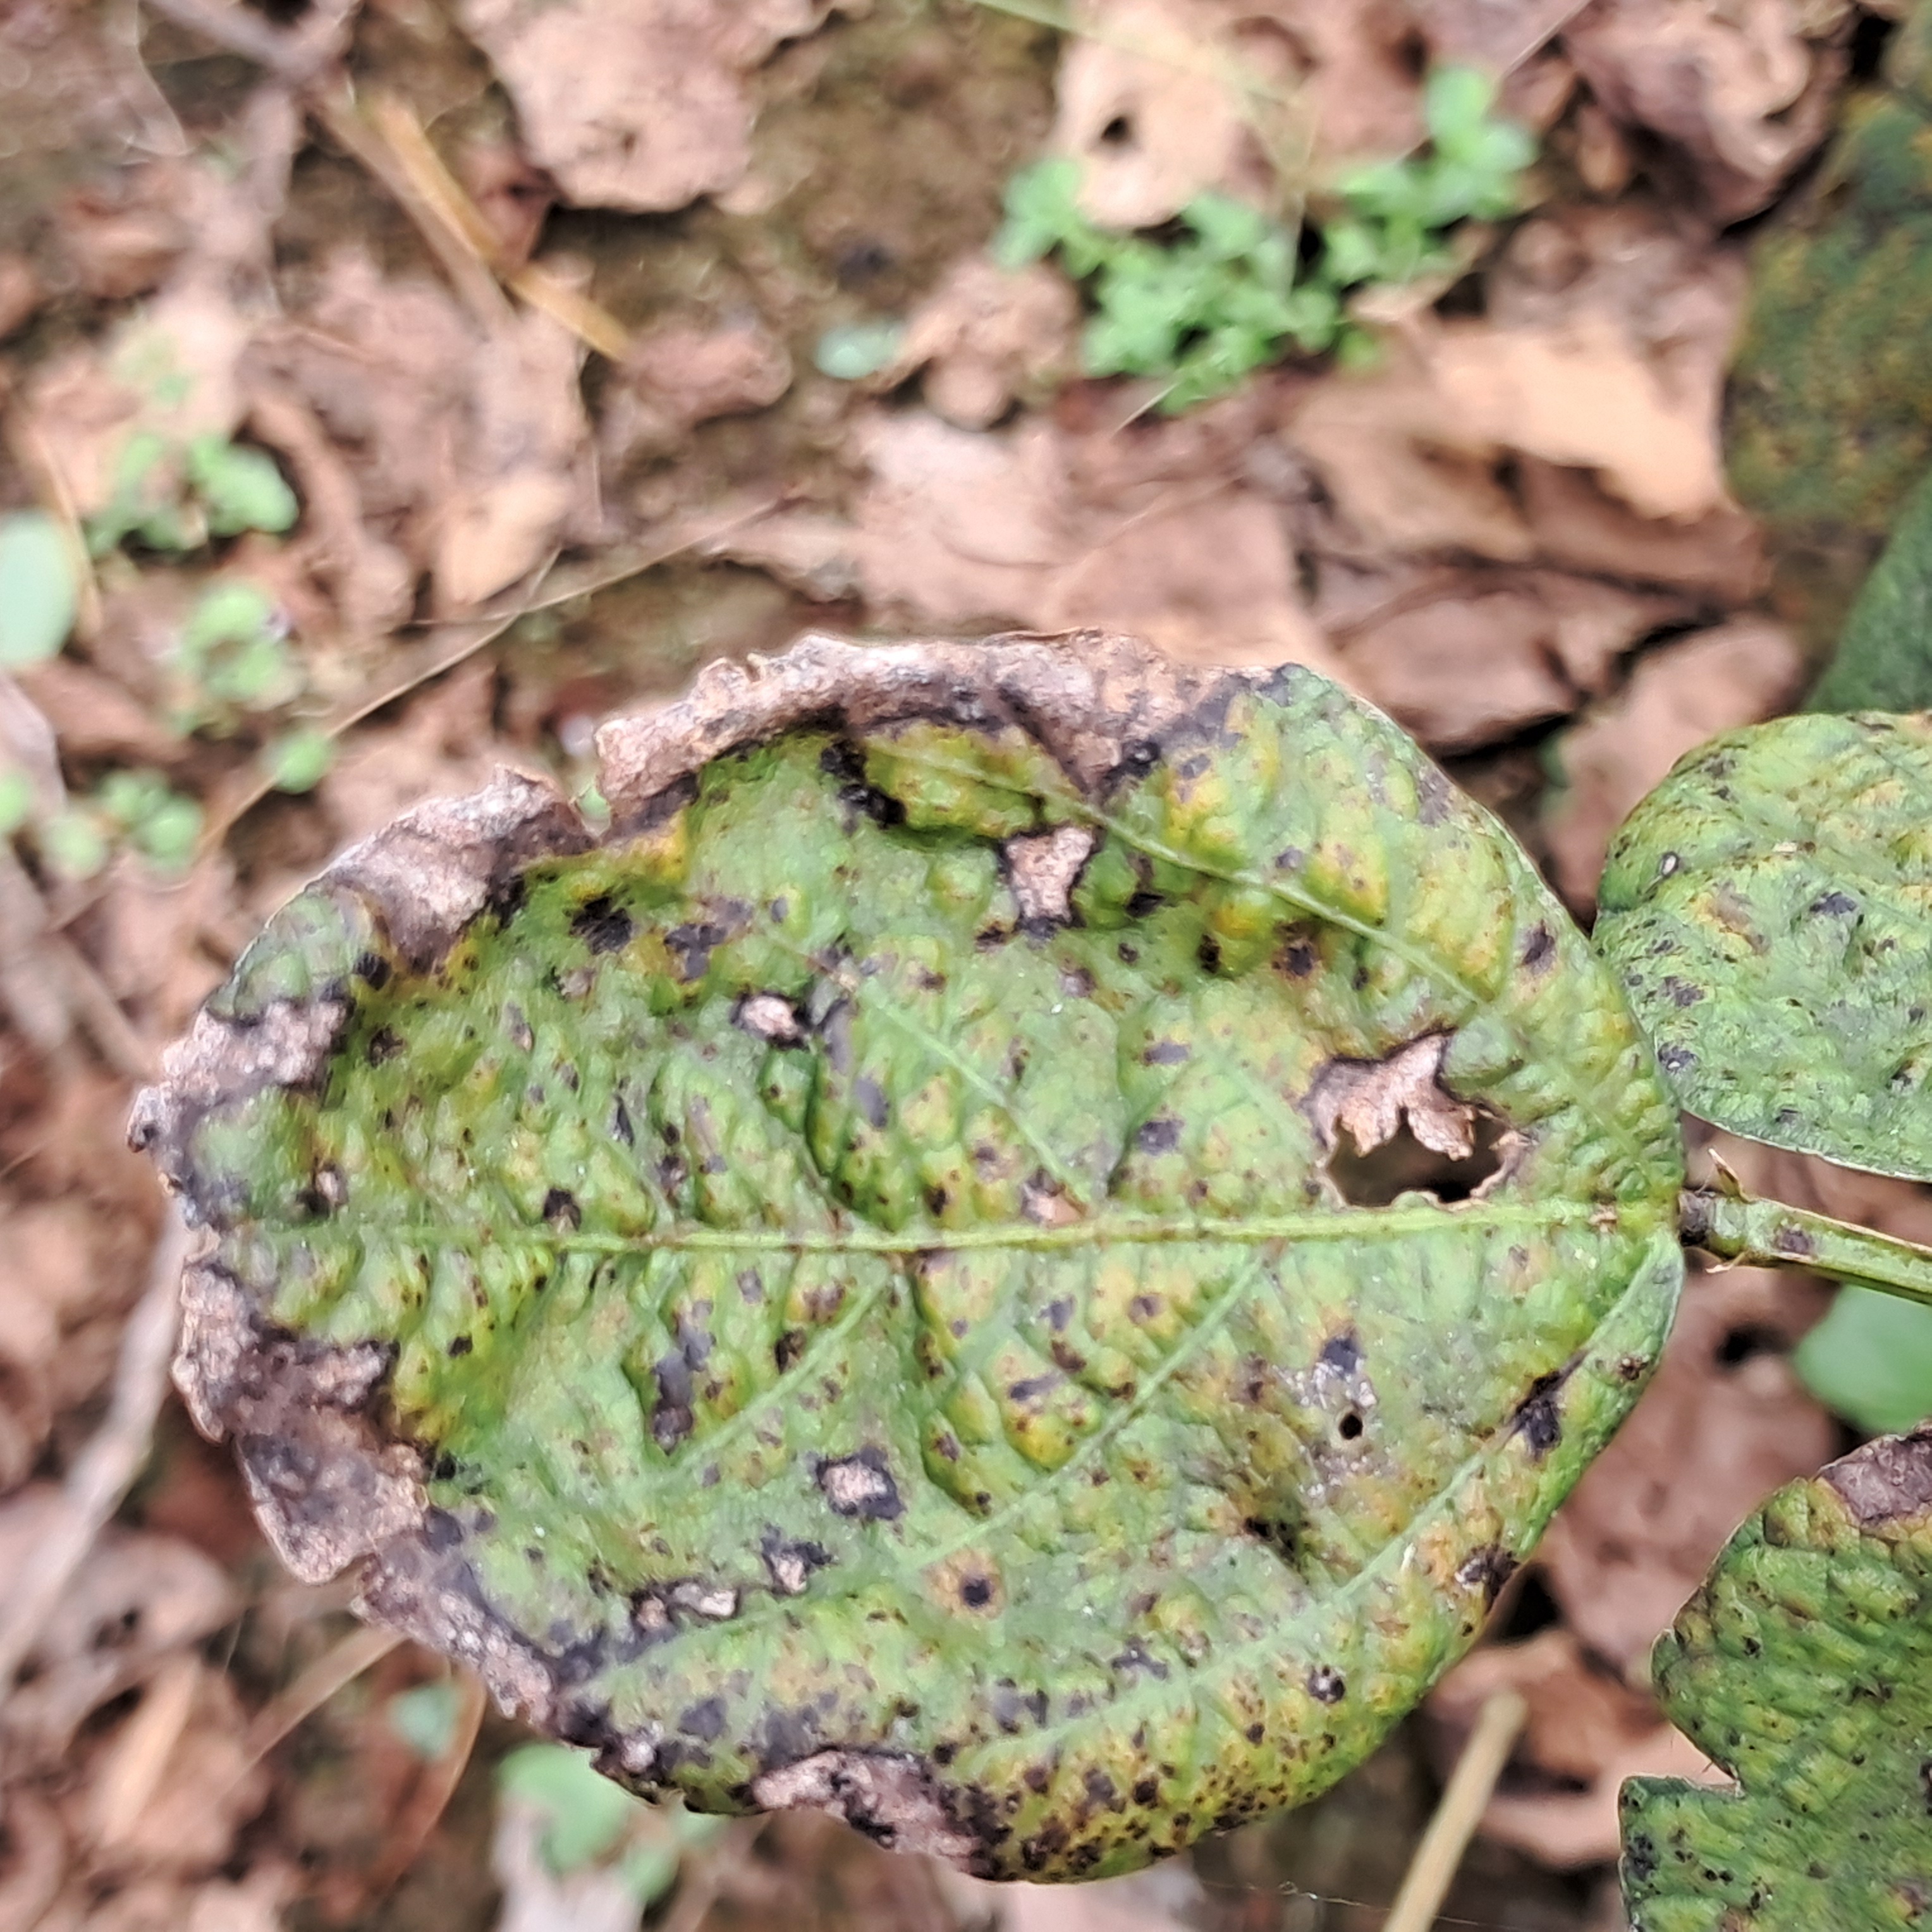
Label: Rust